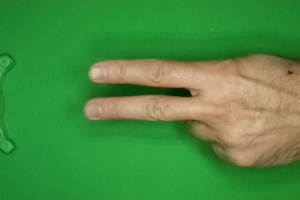
Label: scissors